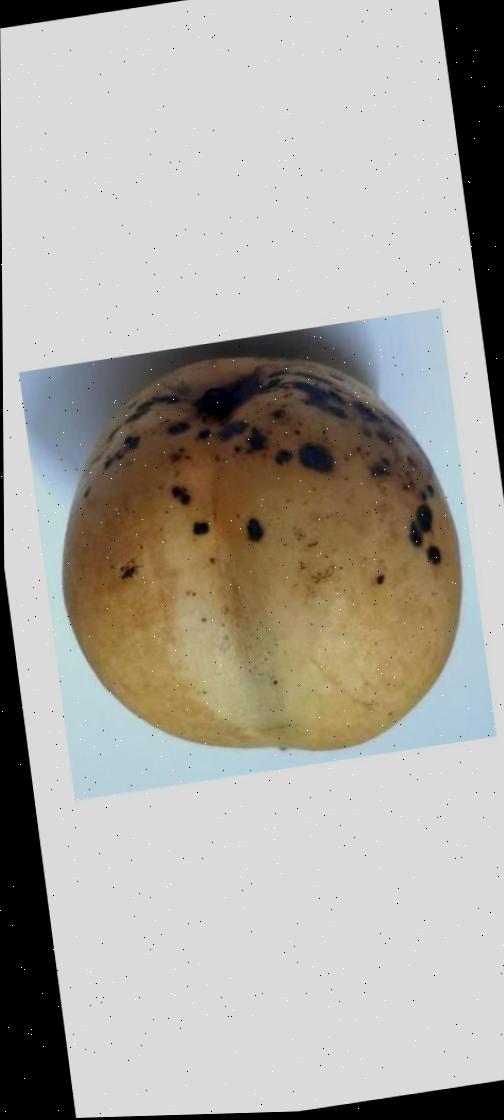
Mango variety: Bari-11